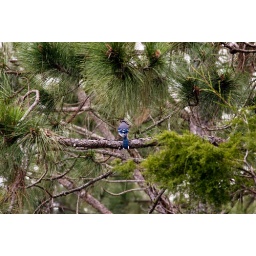
Blue Jay in a long leaf pine tree